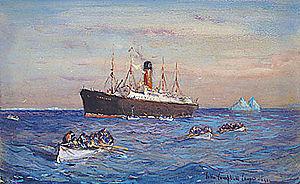
Emma Lampert Cooper fut une peintre de Rochester dans l'état de New York dont a dit qu'elle fut "une peintre à la technique exceptionnelle". Elle étudia à Rochester dans l'état de New York puis dans la ville de New York avec William Merritt Chase comme professeur. Elle étudia aussi à paris à l'Académie Delécluse et aux Pays-Bas avec Hein Kever en tant que mentor. Cooper gagna des trophées lors de plusieurs expositions universelles. Elle fut professeure d'art et fut directrice artistique. Elle rencontra son futur mari, Colin Campbell Cooper, aux Pays-Bas et ils voyagèrent, peignirent et exposèrent ensemble.